Infamous Decade

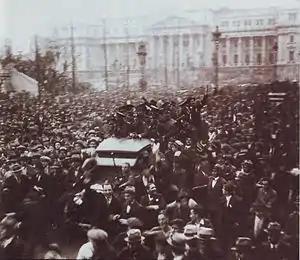
The Coup d'état of September 6, 1930

Besides electoral fraud, this period was characterised by persecution of the political opposition (mainly against the UCR) and generalised government corruption, against the background of the Great Depression. The impact of the economic crisis forced many farmers and other countryside workers to relocate to the outskirts of the larger cities, resulting in the creation of the first "villas miseria" (shanty towns). Thus, the population of Buenos Aires jumped from 1.5 million inhabitants in 1914 to 3.5 million in 1935. Lacking in political experience, in contrast with the European immigrants who brought with them socialist and anarchist ideas, these new city-dwellers would provide the social base, in the next decade, for Peronism.